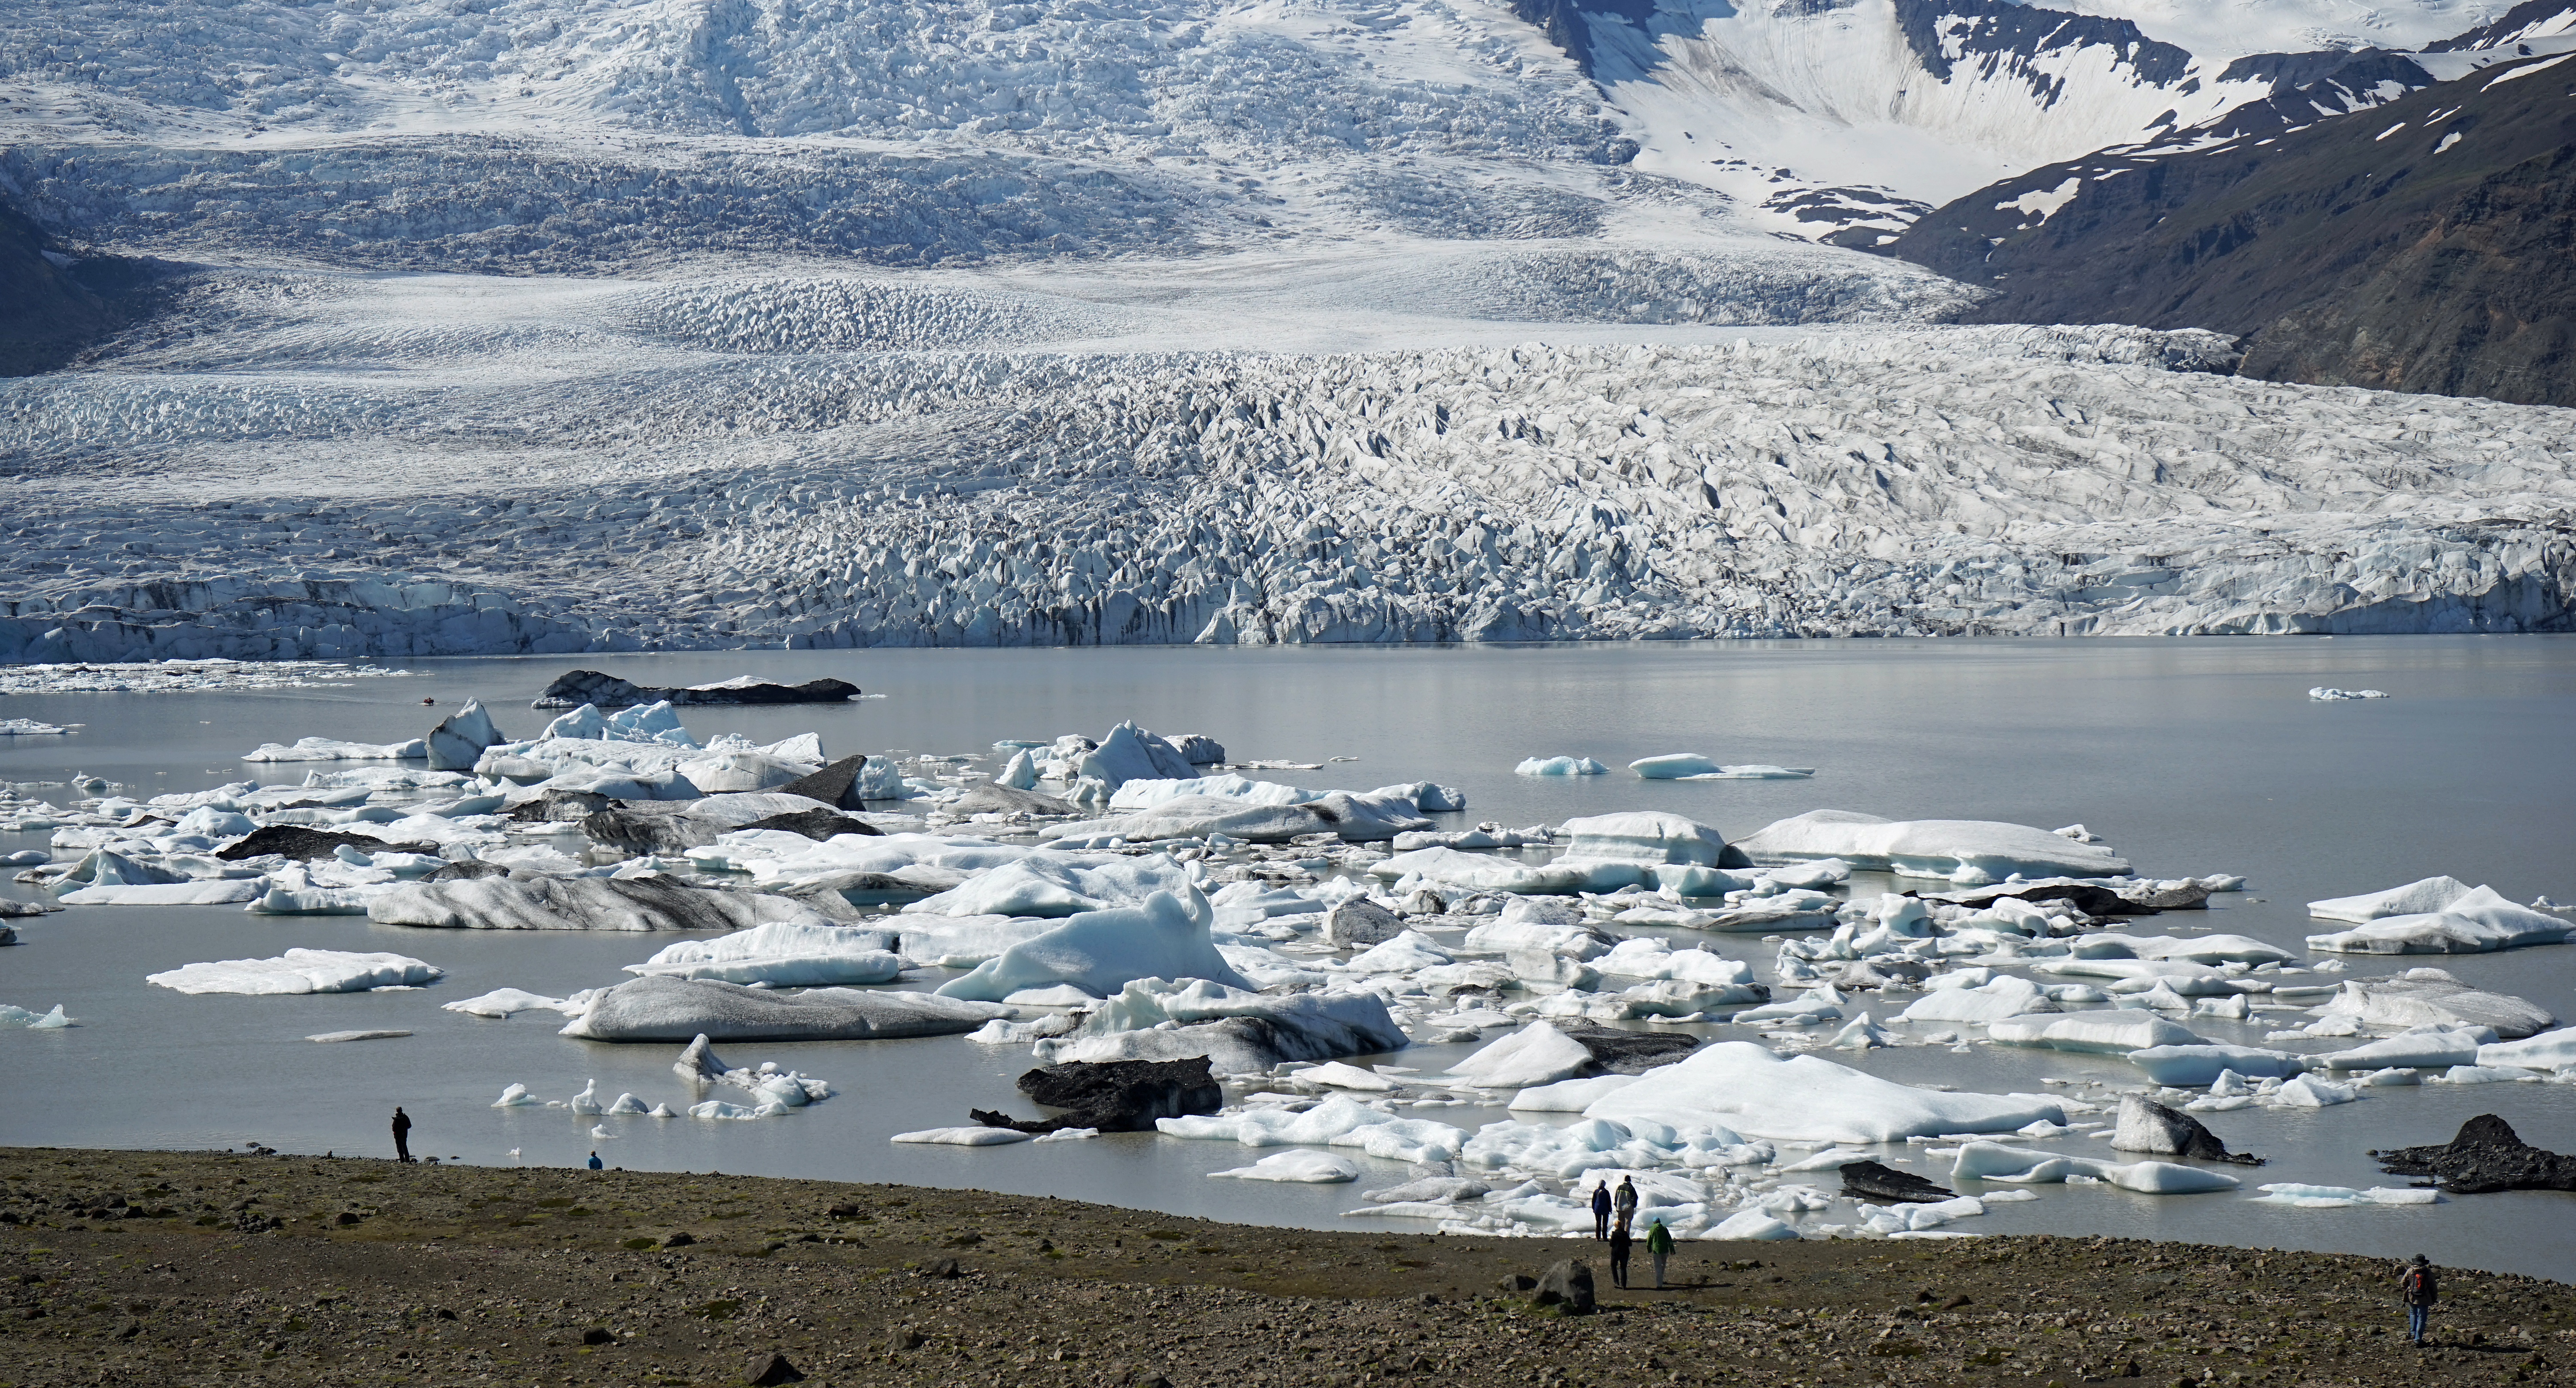
sea, snow, cold, winter, lake, ice, glacier, iceland, arctic, iceberg, icebergs, freezing, landform, vatnajokull, arctic ocean, glacial lake, glacier lagoon, geographical feature, glacial landform, ice cap, sea ice